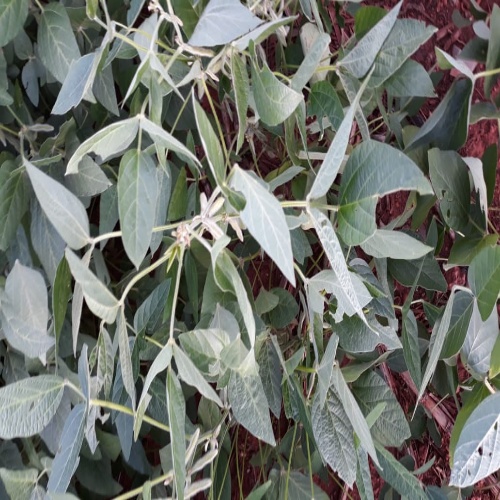
Label: Caterpillar